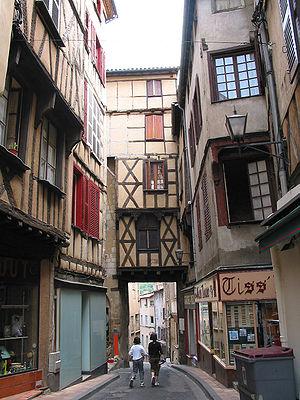
Thiers (Puy-de-Dôme) (France), rue du Pirou - La ""Pedde"" du Coin des Hasards (petit passage couvert) et ses maisons à colombages du XVIe siècle."